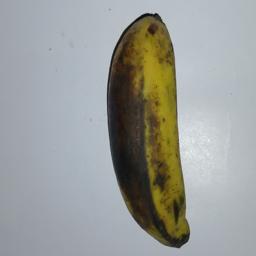
Banana variety: Champa Kola